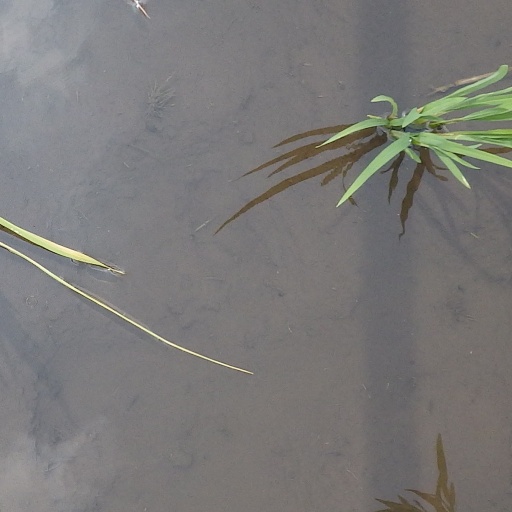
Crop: rice